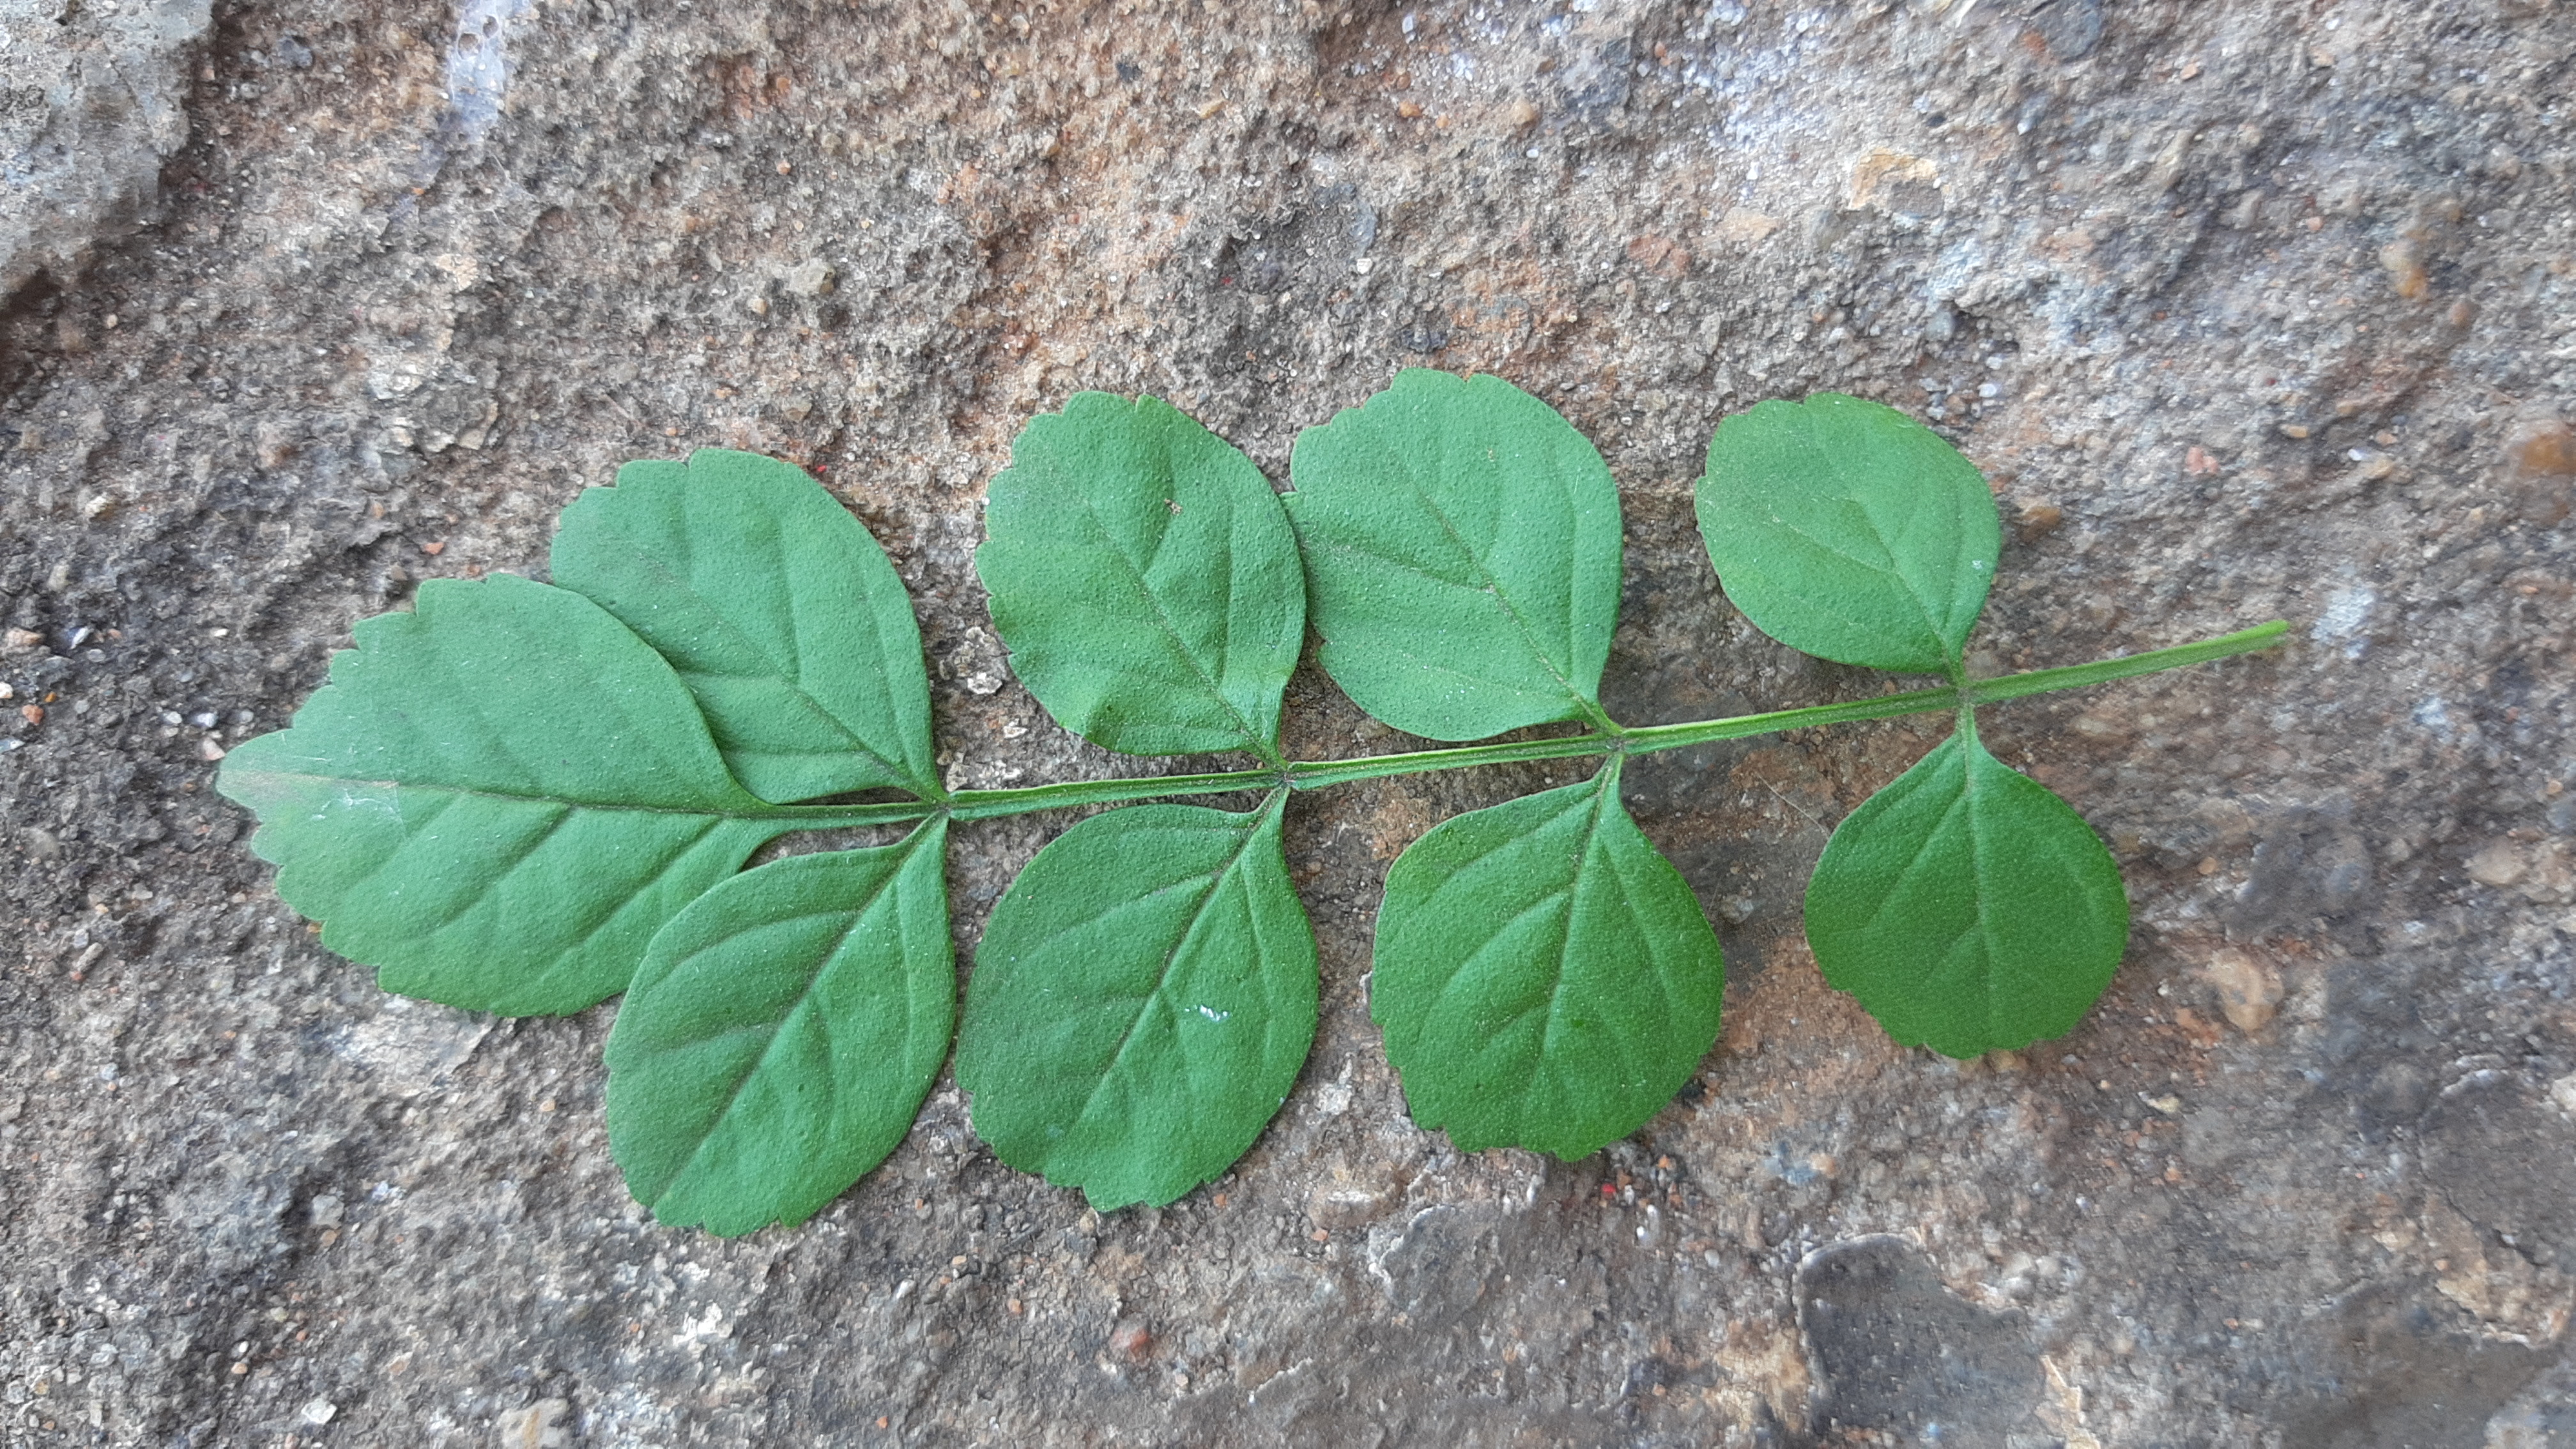
Plant: Tecoma